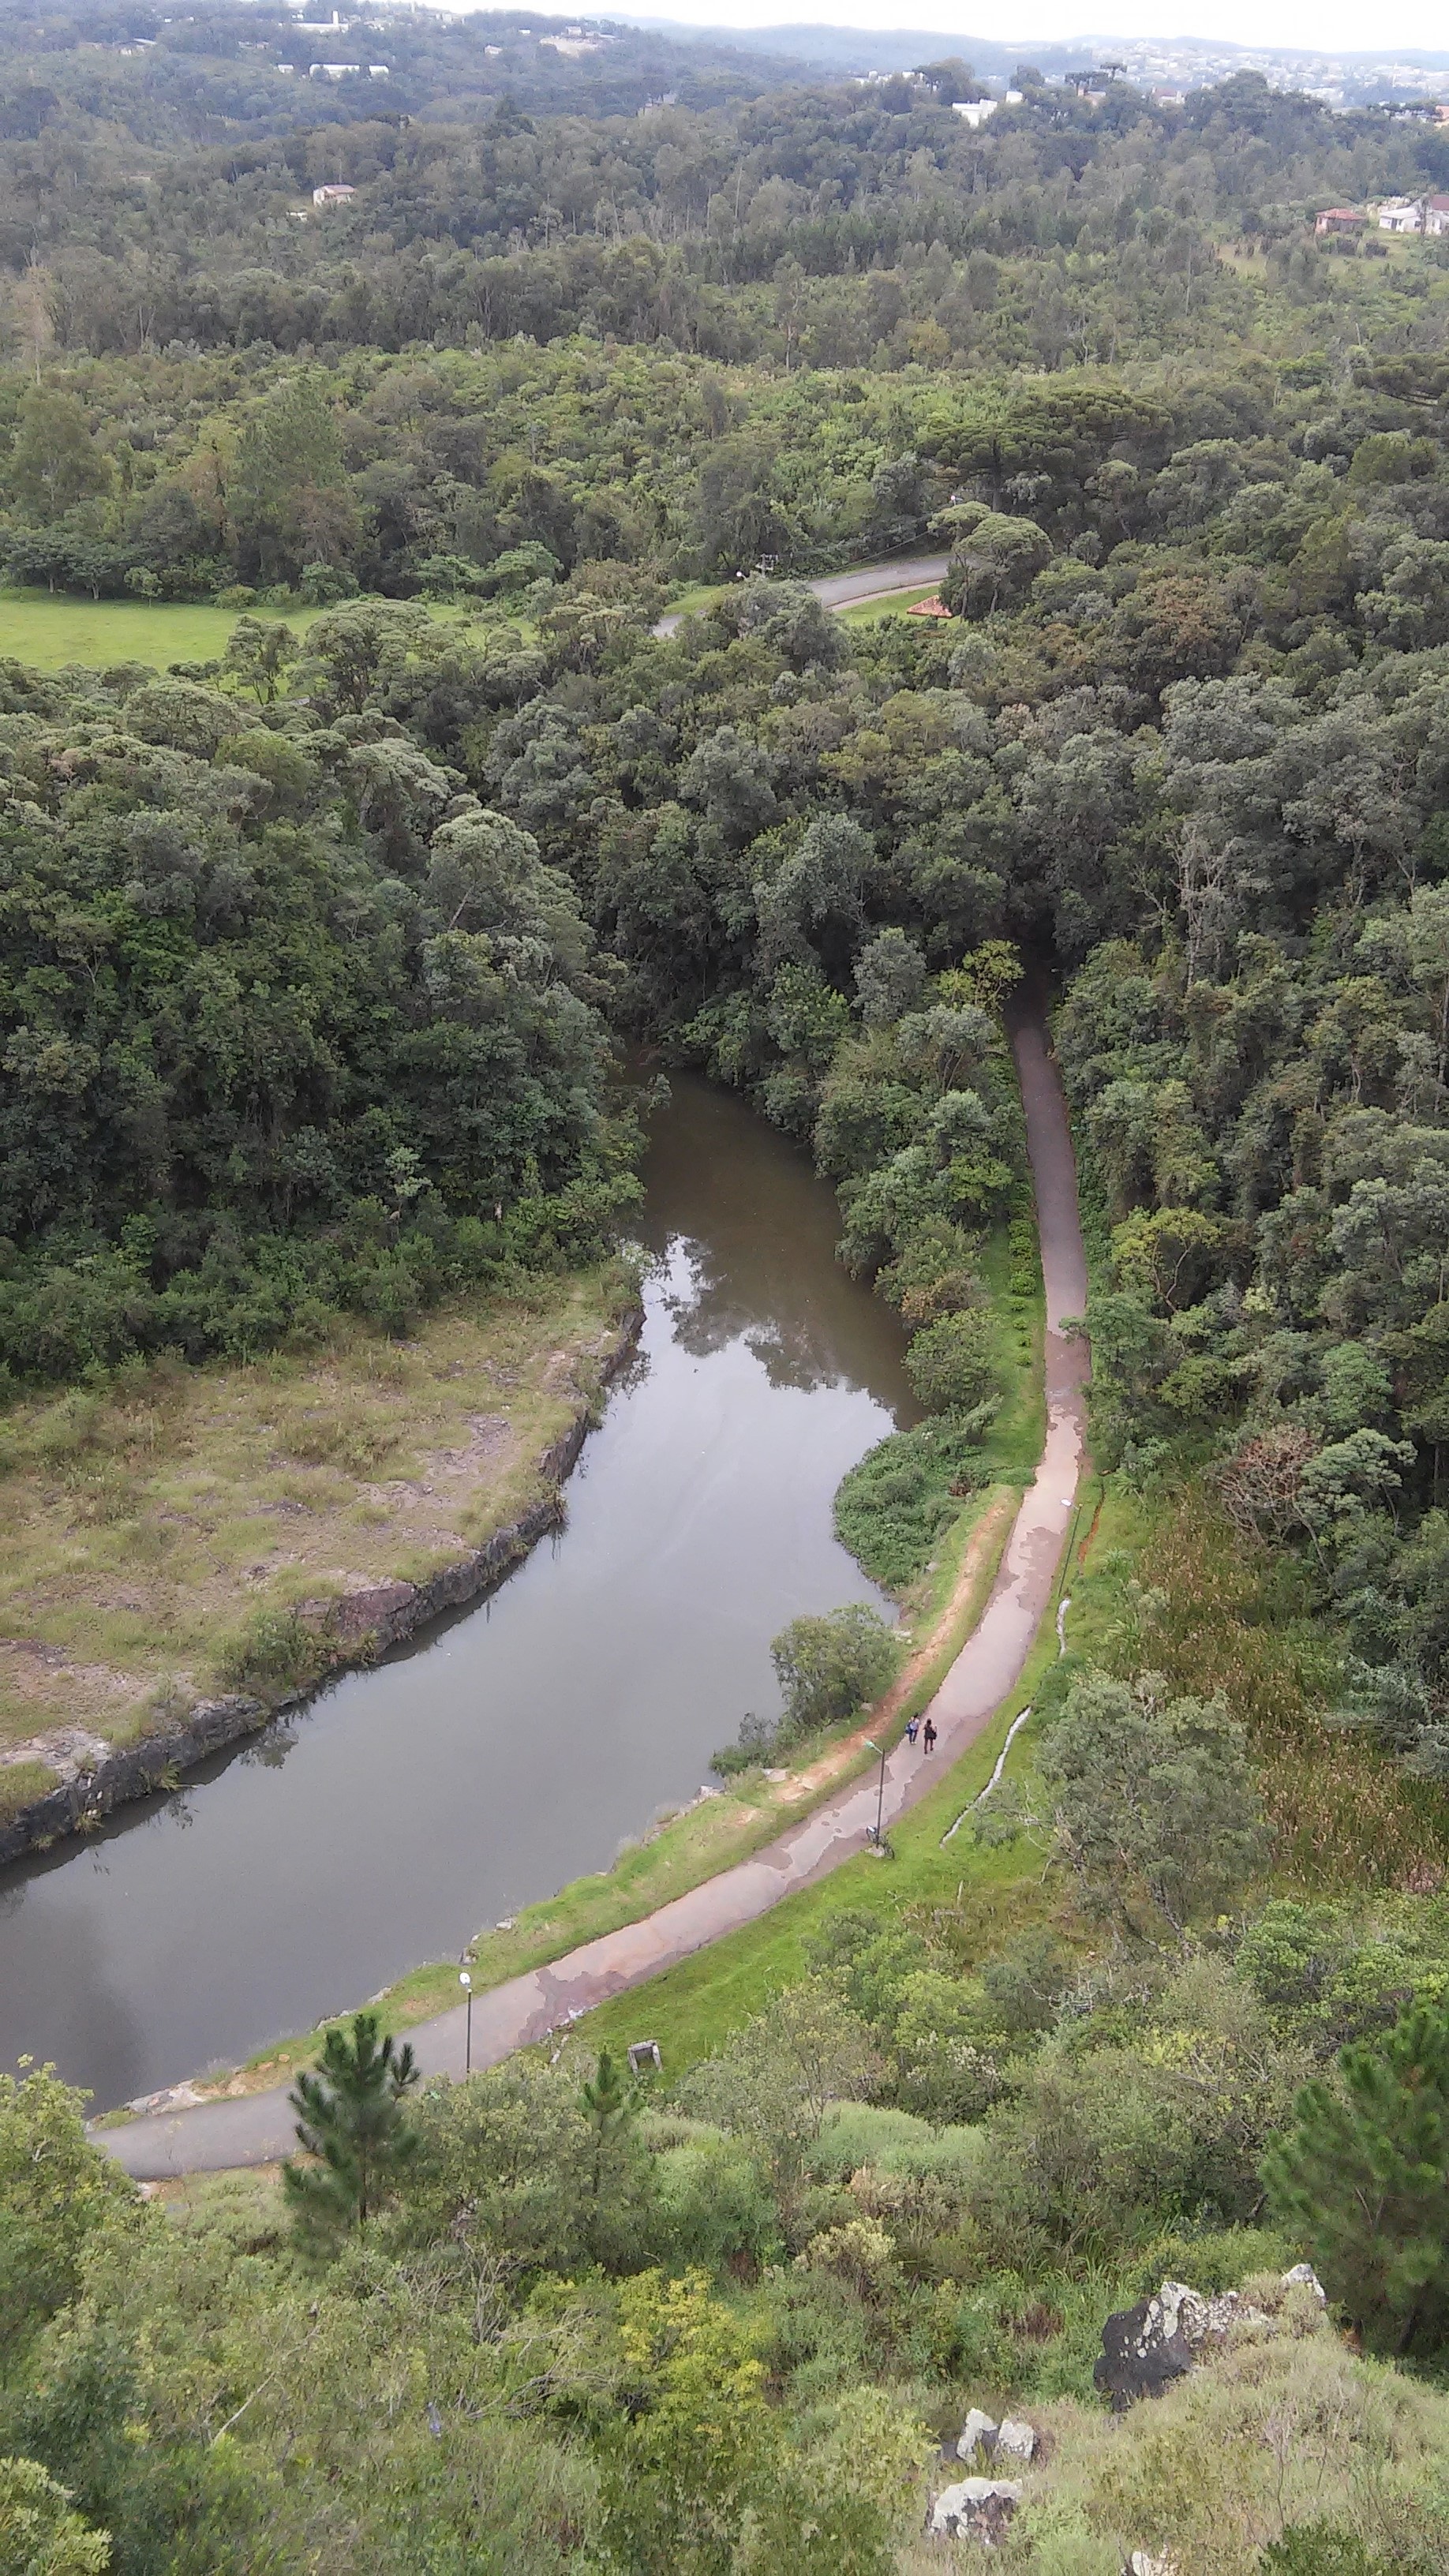
landscape, nature, river, green, park, reservoir, waterway, trees, vista, ecosystem, aerial photography, geological phenomenon